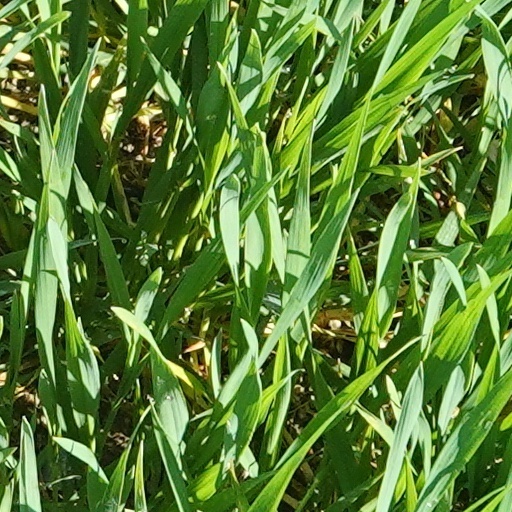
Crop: wheat